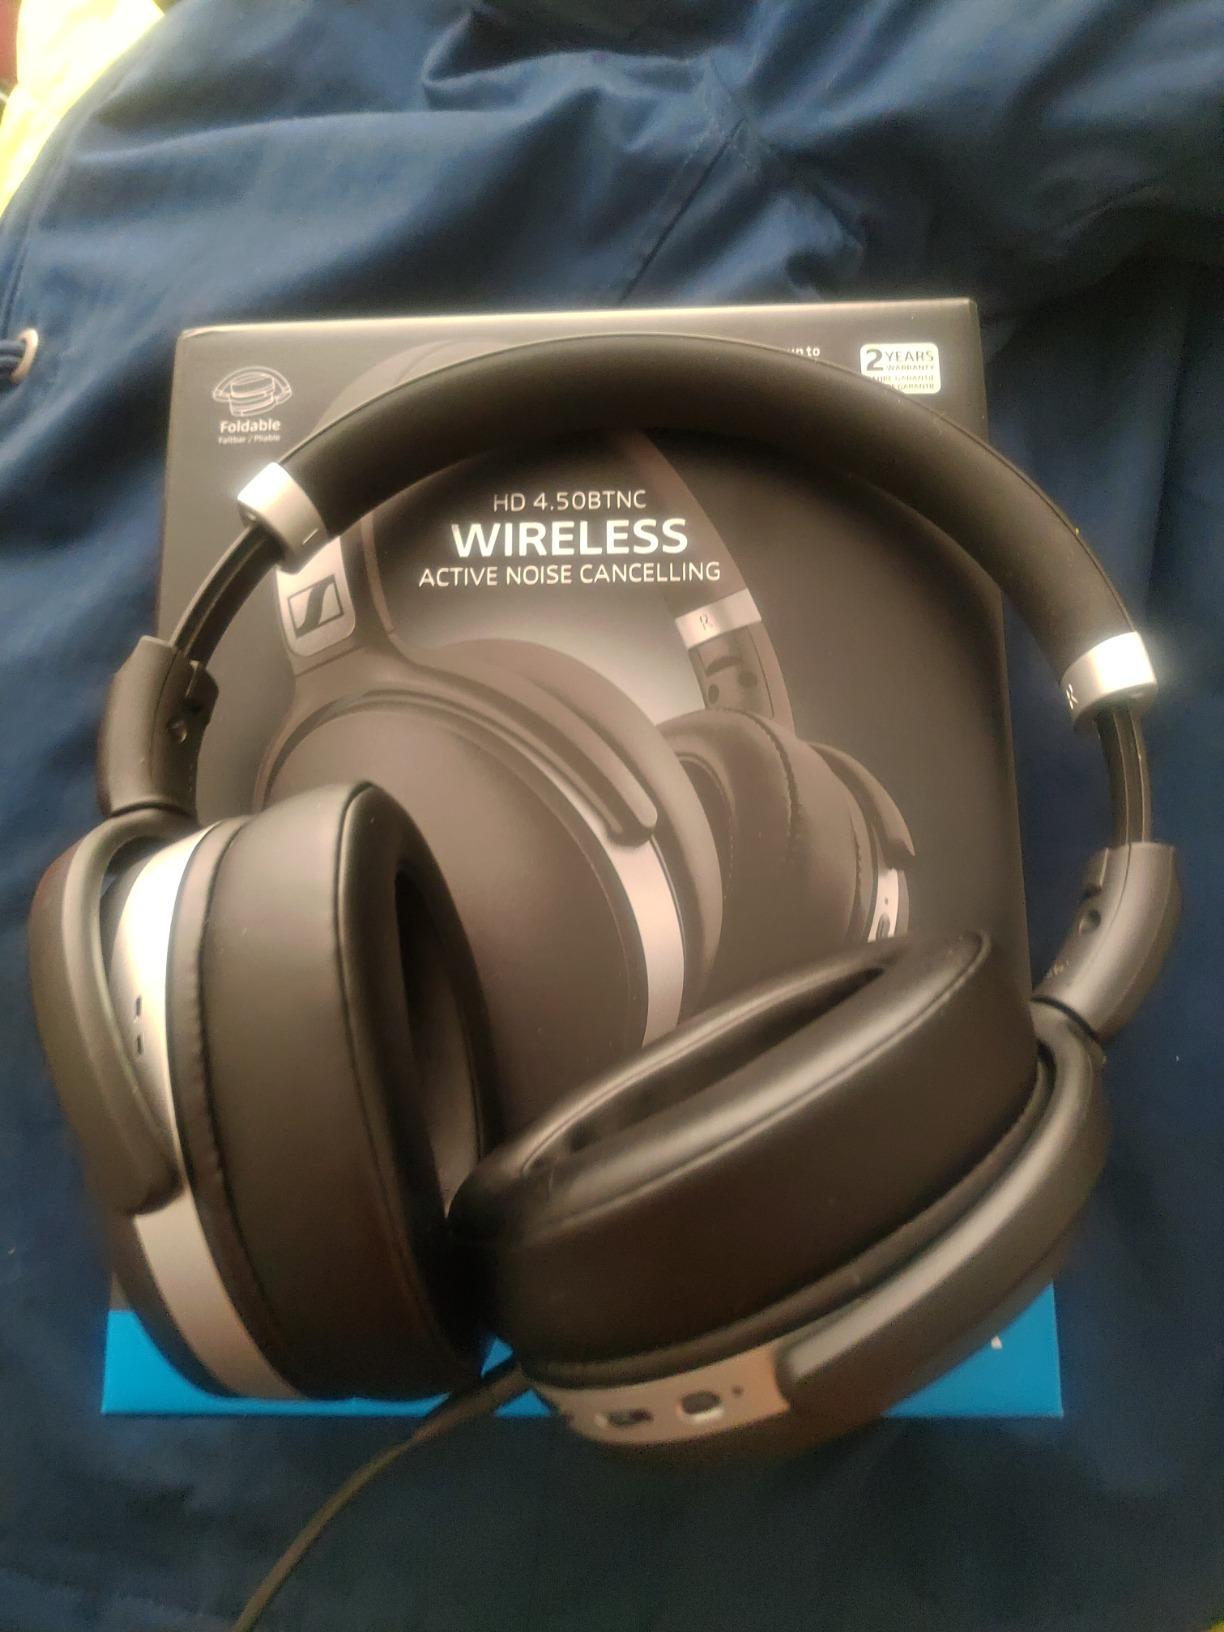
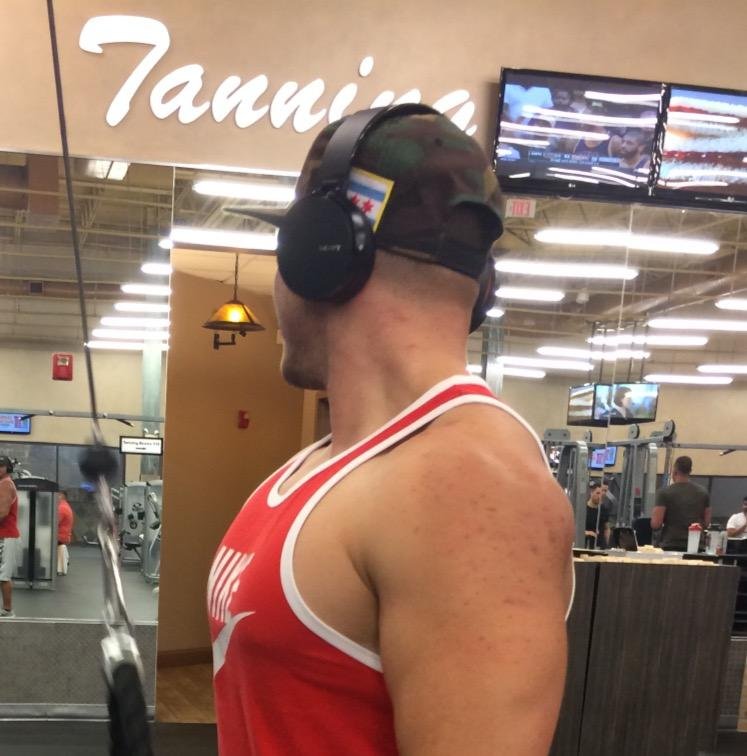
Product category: headphones
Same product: no